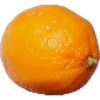
Label: lemon_meyer